Scarecrow

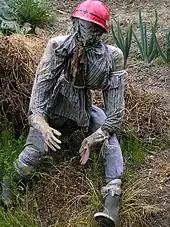
A scarecrow wearing a helmet (Japan)

The common form of a scarecrow is a humanoid figure dressed in old clothes and placed in open fields to discourage birds such as crows or sparrows from disturbing and feeding on recently cast seed and growing crops. Machinery such as windmills have been employed as scarecrows, but the effectiveness lessens as animals become familiar with the structures.